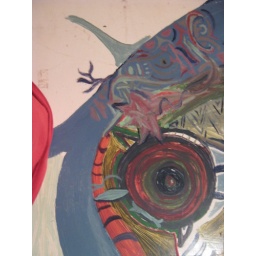
the table is under the cat